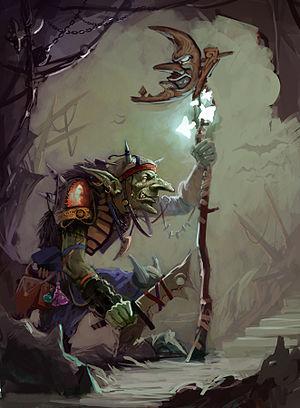
La fantasy [fɑ̃tazi], ou fantasie [fɑ̃tazi], est un genre littéraire présentant un ou plusieurs éléments surnaturels qui relèvent souvent du mythe et qui sont souvent incarnés par l'irruption ou l'utilisation de la magie.
Le gobelin est une créature légendaire, anthropomorphe et de petite taille, issue du folklore médiéval européen.
Warcraft est un univers de fiction créé par la société Blizzard Entertainment et apparu pour la première fois dans le jeu vidéo Warcraft: Orcs and Humans en 1995. Par la suite, l’univers se développe à travers la sortie de plusieurs jeux vidéo ainsi que des romans, écrits entre autres par Richard A. Knaak.